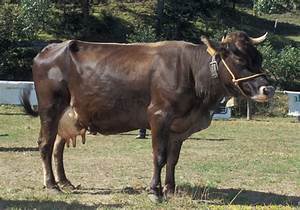
Label: cow